NYU Violets

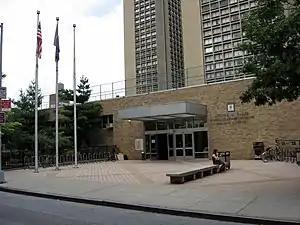
The Coles Center

The Coles Sports and Recreation Center served as the home base of several of NYU's intercollegiate athletic teams, including basketball, wrestling, and volleyball for over three decades starting in 1981. Coles was closed in February 2016 to make way for NYU's new $1 Billion mixed use development: the John A. Paulson Center, located at 181 Mercer. Unlike Coles, Mercer Street will host a combination of expanded athletic facilities, classroom and residential space.